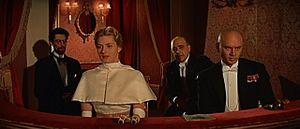
Marcelle Maurette est une femme de lettres, dramaturge et scénariste française, née le 14 novembre 1909 à Toulouse et morte le 24 octobre 1972 dans le 16ᵉ arrondissement de Paris. Sa pièce Anastasia, adaptée au cinéma, lui a valu une renommée internationale. Beaucoup de ses œuvres mettent en scène des héroïnes historiques ou fictives au destin tragique. Elle reçut de nombreux prix au cours de sa carrière et obtint la légion d'honneur pour l'ensemble de son œuvre dramatique.
Albert « Bert » Bates — né le 18 août 1907 à Walthamstow et mort le 23 avril 1976 à Barnet — est un monteur anglais.